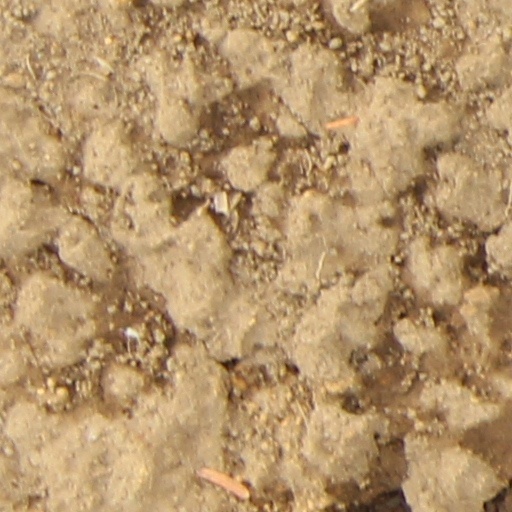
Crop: wheat